Ah King

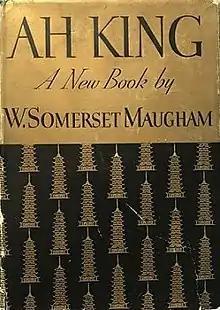
First edition cover

Ah King is a collection of short stories set in the Federated Malay States and elsewhere in Southeast Asia during the 1920s by W. Somerset Maugham. It was first published by the UK publishing house Heinemann, in September 1933; the first American edition was published on November 8 of the same year by Doubleday Doran, New York. The book was published in French translation as "La Femme dans la Jungle" (1935) and in Spanish as "Ah King, mi criado china" (1946). A Chinese translation by Ye Zun under the title 阿金 : 六篇小说 ("Ah Jin: Liu pian xiaoshuo") was published by Zhejiang Literature and Art Publishing House in 2018.